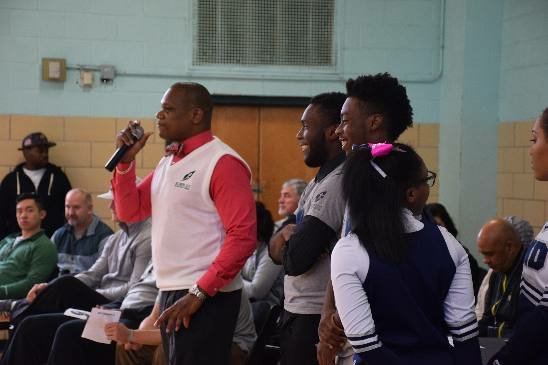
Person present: Yes